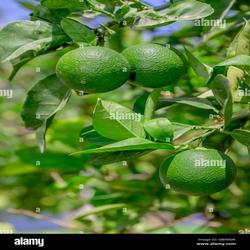
Label: Lemon